White Cube

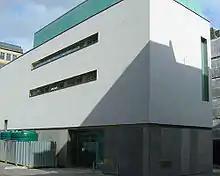
White Cube Mason's Yard, St. James's, London.

The Hoxton/Shoreditch area has been popular with the Young British Artists (YBAs) since the 1990s, at which time it was a run-down area of light industry. More recently it has undergone extensive redevelopment with clubs, restaurants and media businesses. Hoxton Square is a prime site with a central area of grass and trees, which the vicinity is mostly lacking.